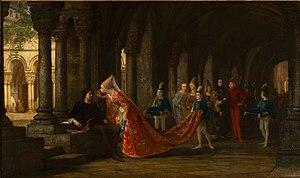
Alain Chartier et Marguerite d'Écosse, peinture de Pierre-Charles Comte, présentée pour la première fois au Salon de 1858
Pierre-Charles Comte, né à Lyon le 23 avril 1823 et mort à Fontainebleau le 30 novembre 1895, est un peintre français.
Le Salon de peinture et de sculpture de 1859 est une exposition de peinture, sculpture, architecture et gravure, organisée à Paris en 1859, au Palais des Beaux-arts, annexe du Palais de l'Industrie.